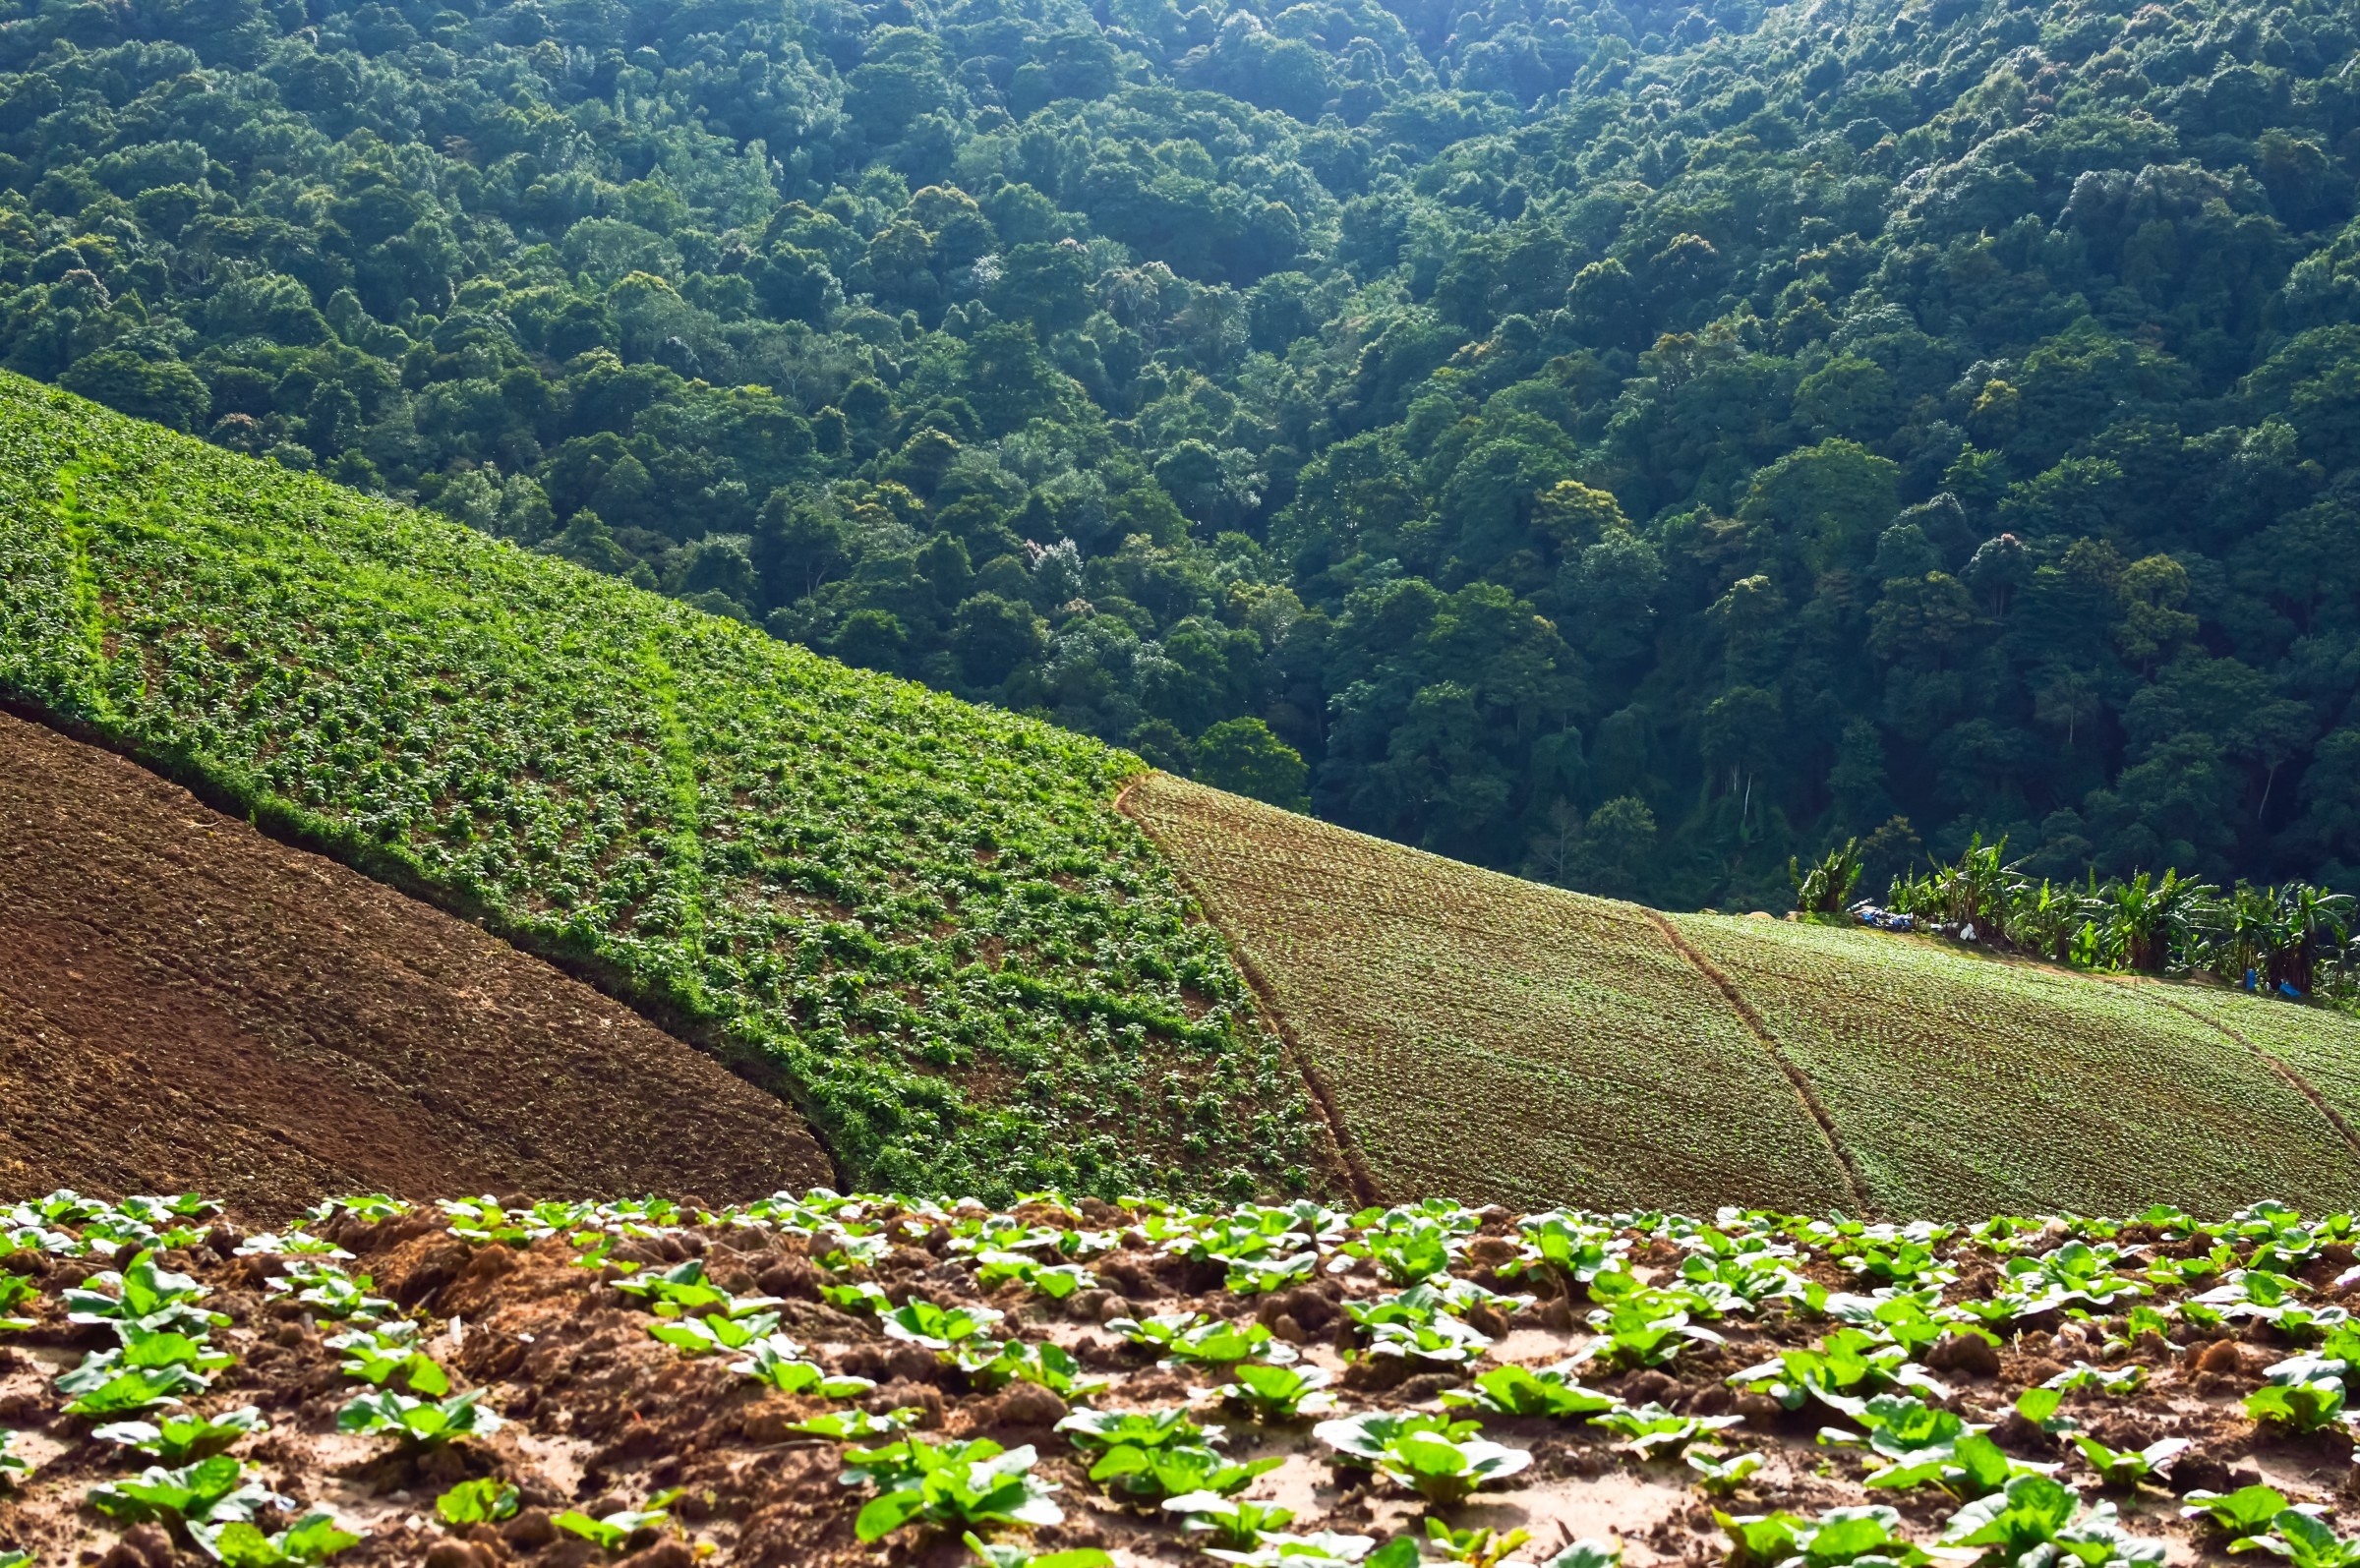
landscape, forest, field, hill, flower, valley, food, green, crop, soil, agriculture, tourism, vegetation, shrub, plantation, plateau, habitat, ecosystem, rural area, phu thap boek, former kralam, gregory sot